Bad Arolsen

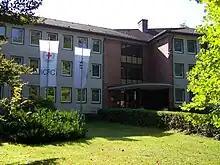
Main building of the ITS complex

Since 1946, Bad Arolsen has been headquarters to the International Tracing Service, an organization dedicated to finding missing civilians, typically lost to family and friends as a result of war or political unrest during World War II. The institution was led and administered until December 2012 by the International Committee of the Red Cross and funded by the Federal Republic of Germany; it is now administered by the Federal Republic of Germany.